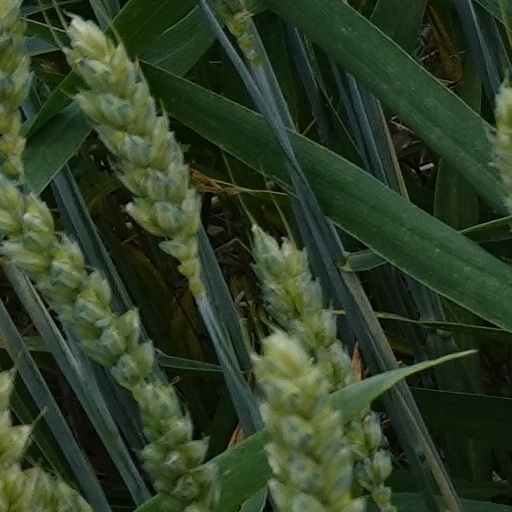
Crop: wheat